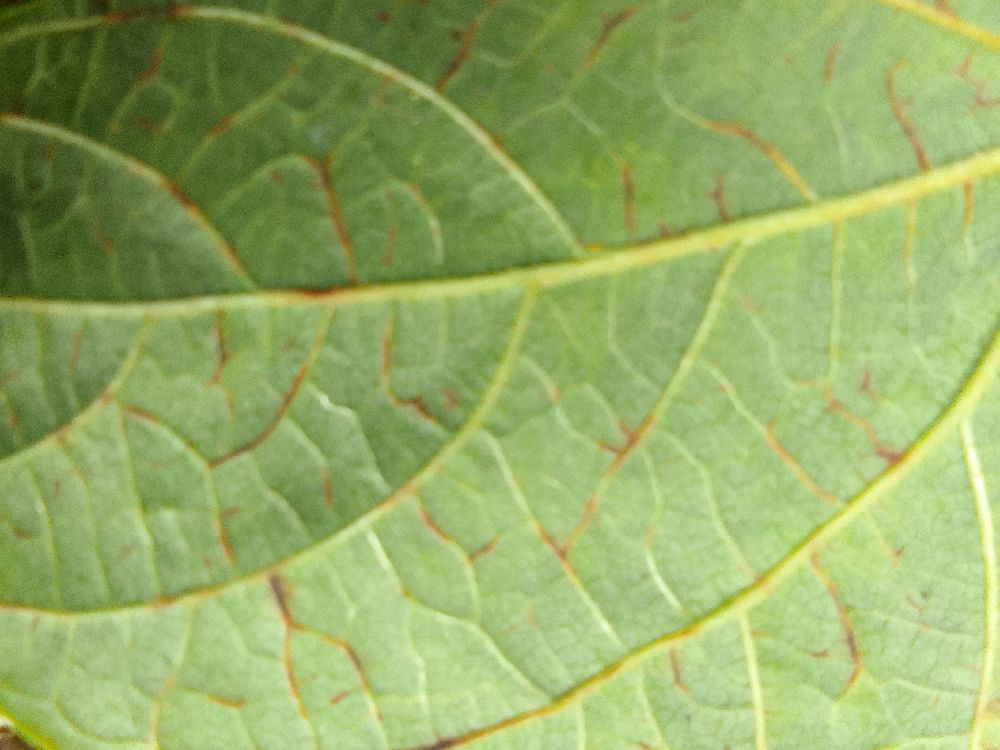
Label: anthracnose